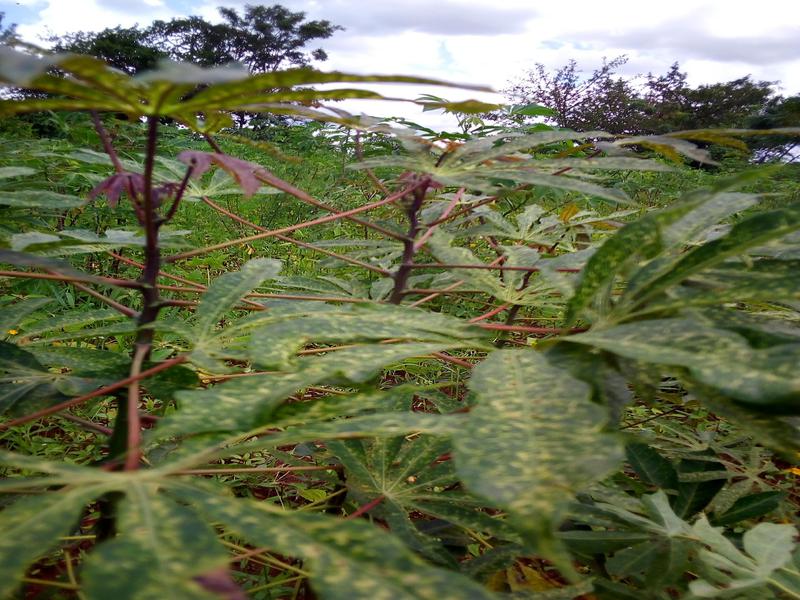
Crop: cassava
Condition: green_mottle